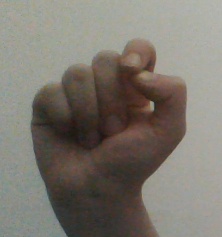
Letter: fa